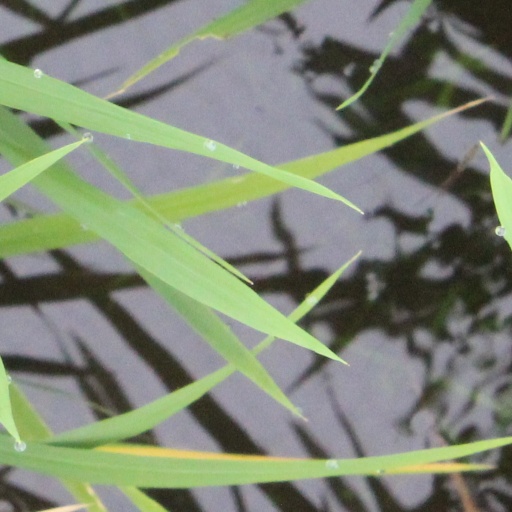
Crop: rice